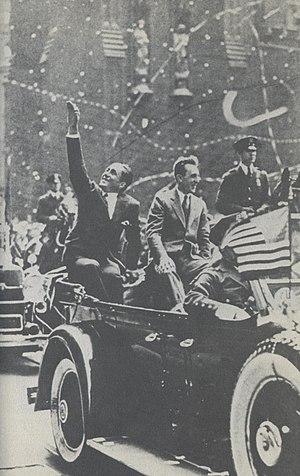
Aviateurs Dieudonné Costes (à gauche) et Maurice Bellonte (droite) célébrés par la ville de New-York lors d'une Ticker tape parade après avoir réussi le premier vol Paris / New-York en 1930.
Dieudonné Costes, né le 4 novembre 1892 à Septfonds, mort à Paris le 18 mai 1973, est un aviateur français, célèbre notamment pour la première traversée de l'Atlantique sud sans escale en 1927, puis pour la première traversée de l'Atlantique nord sans escale dans le sens est-ouest, avec Maurice Bellonte, en 1930.